Colleen Jones

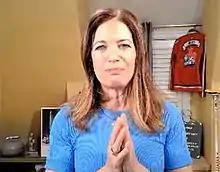
Jones on CBC Sports "That Curling Show" in 2021

Colleen Patricia Jones (born December 16, 1959) is a Canadian curler and television personality. She is best known as the skip of two women's world championship teams and six Tournament of Hearts Canadian women's championships, including an unprecedented four titles in a row and held the record for most Tournament of Hearts wins from when she won her 67th game in 1994 until her eventual 152 wins were eclipsed by Jennifer Jones in 2021.